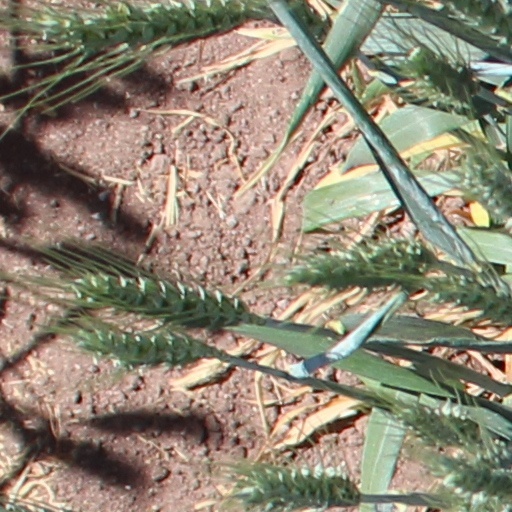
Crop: wheat